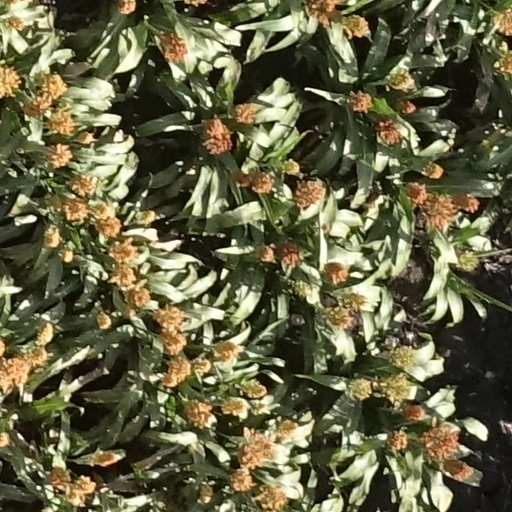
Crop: sorghum